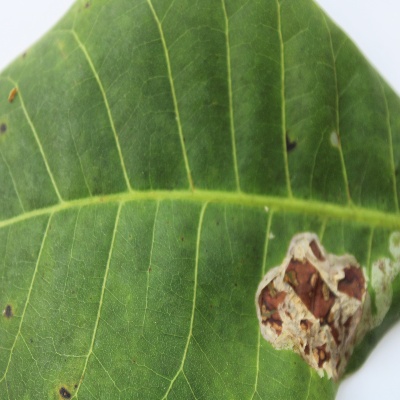
Crop: Cashew
Condition: leaf miner